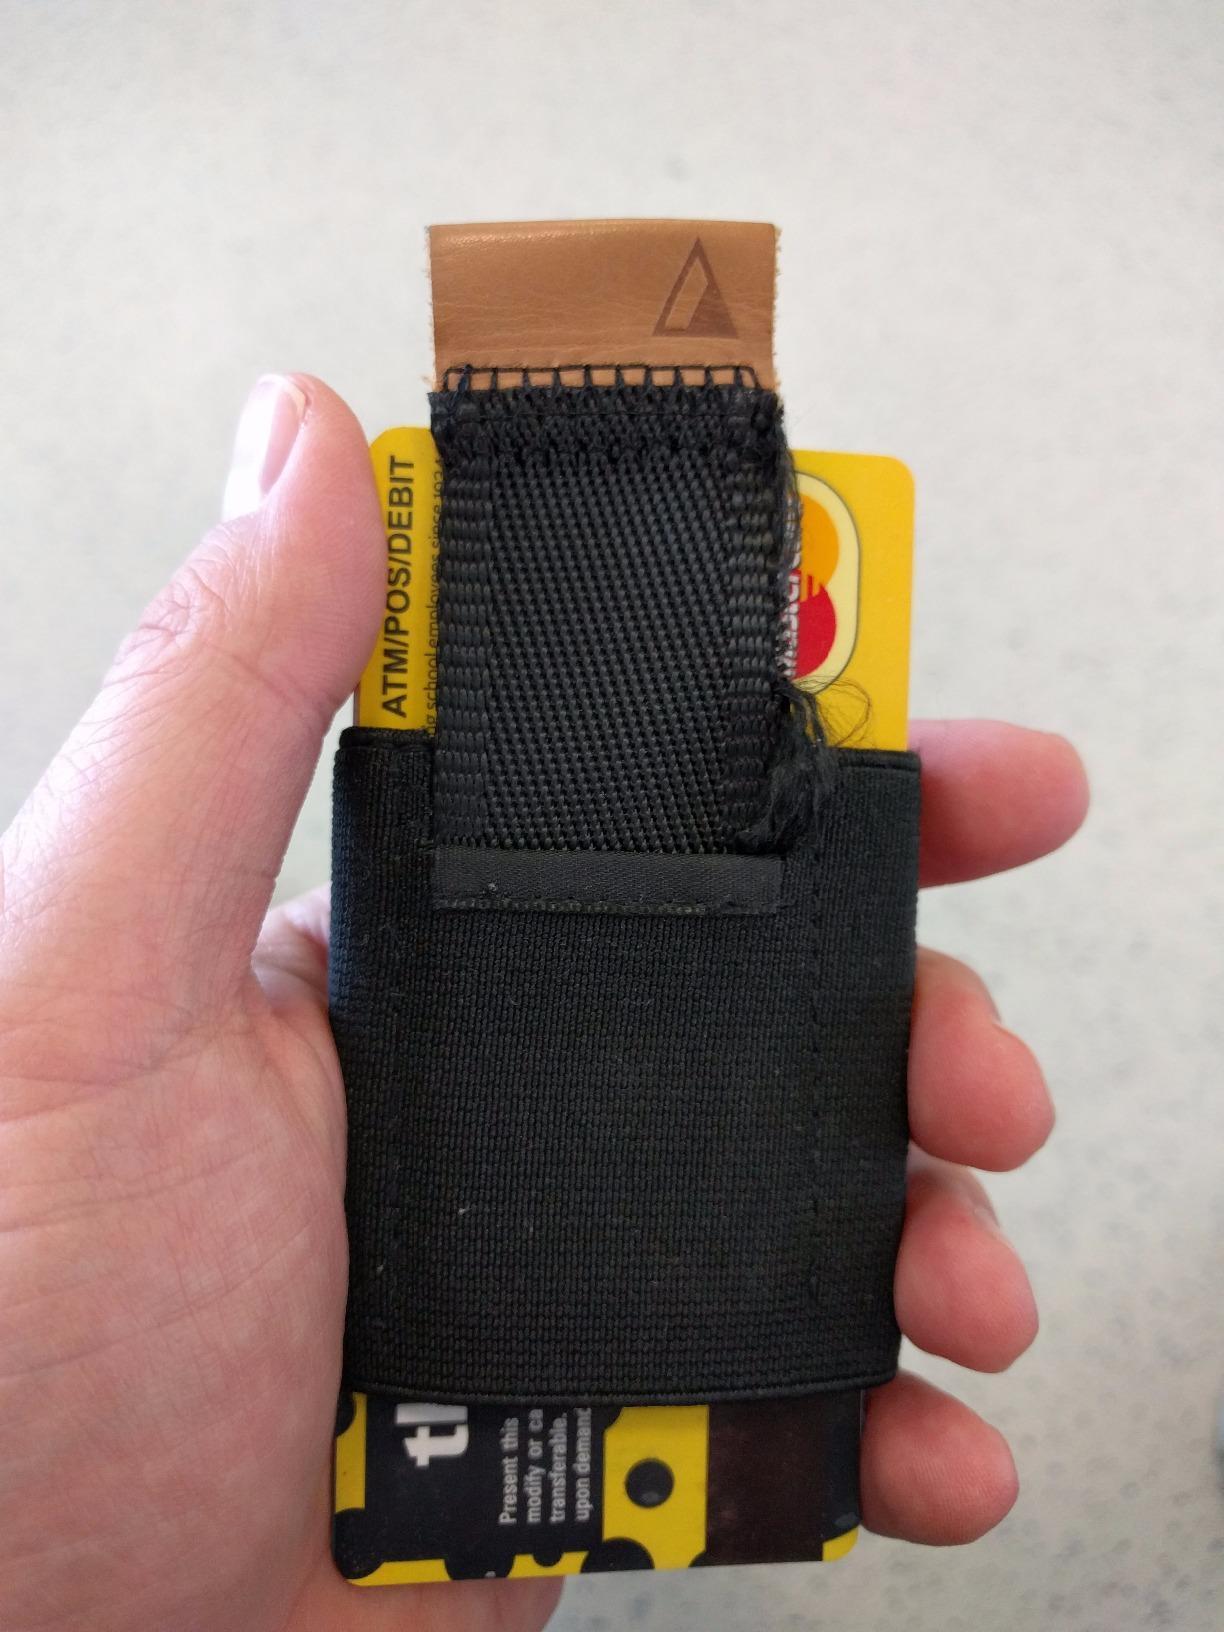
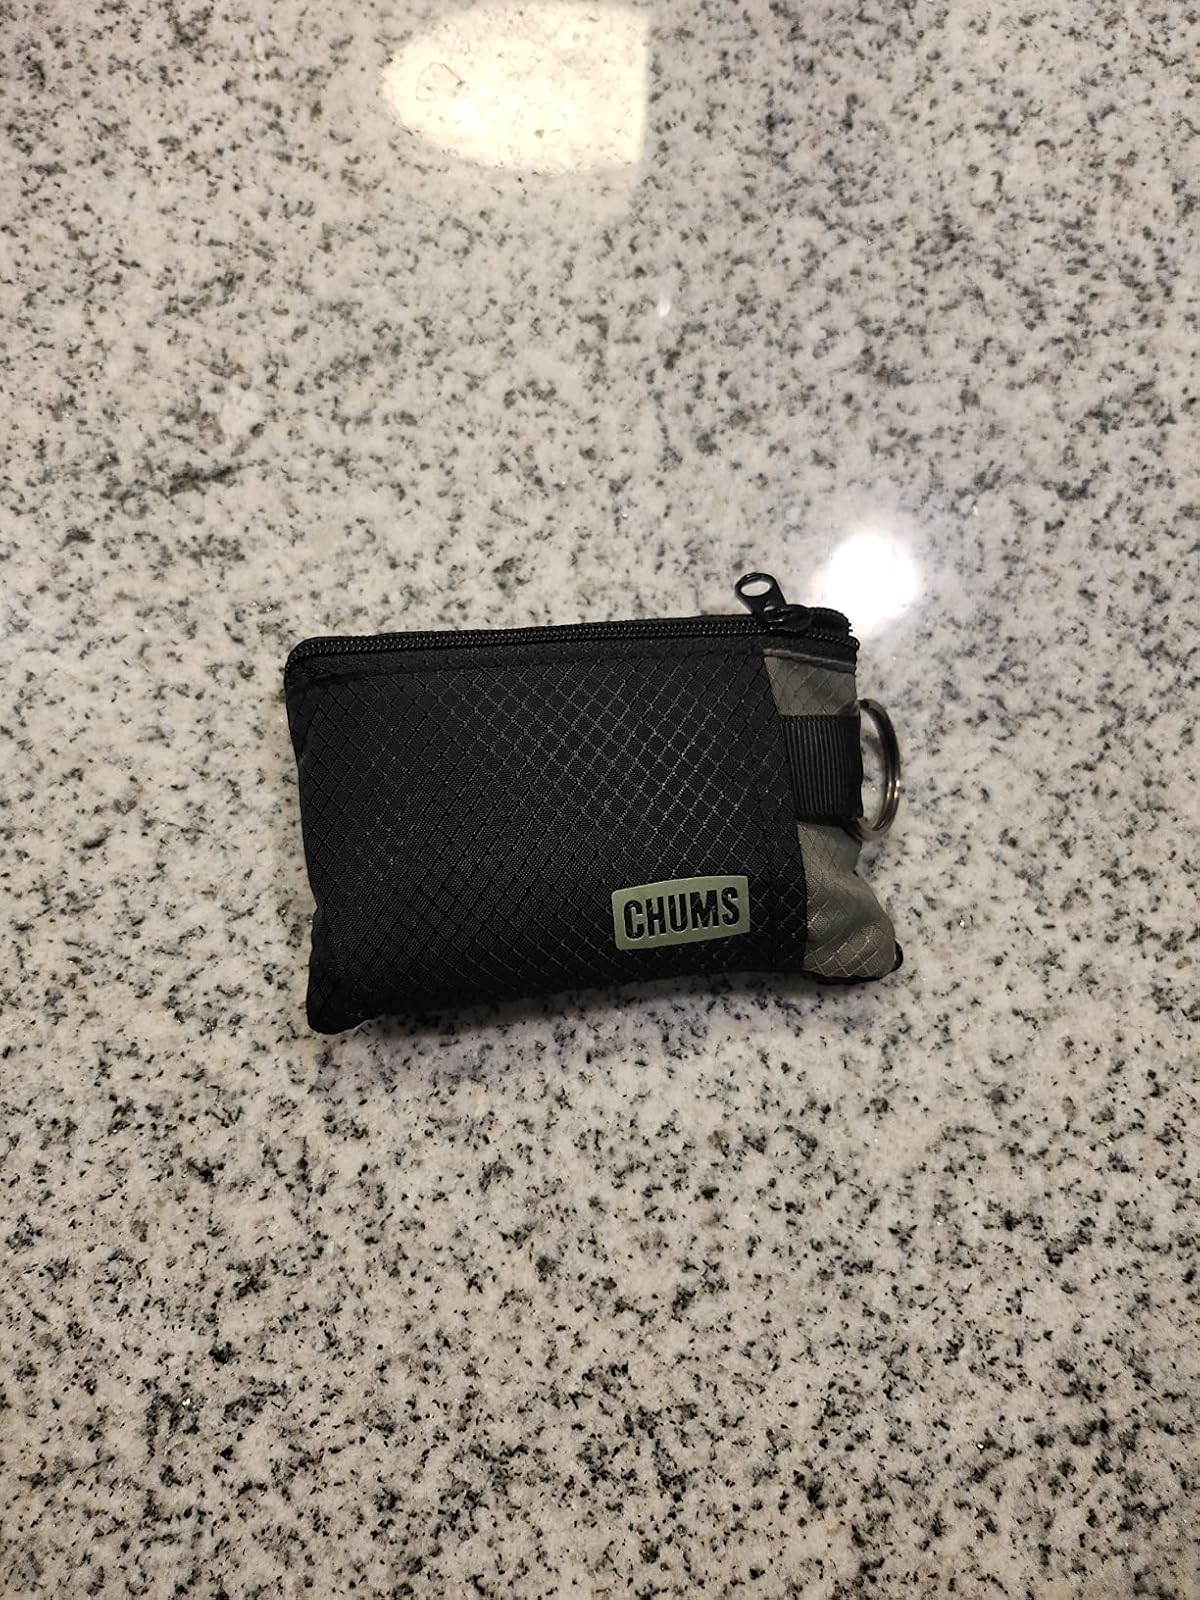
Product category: accessories_wallet
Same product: no